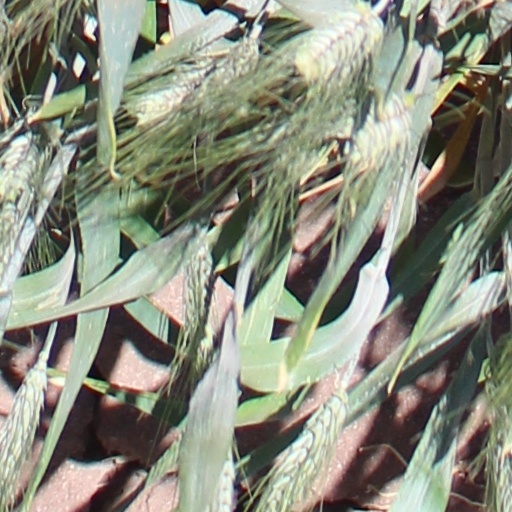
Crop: wheat